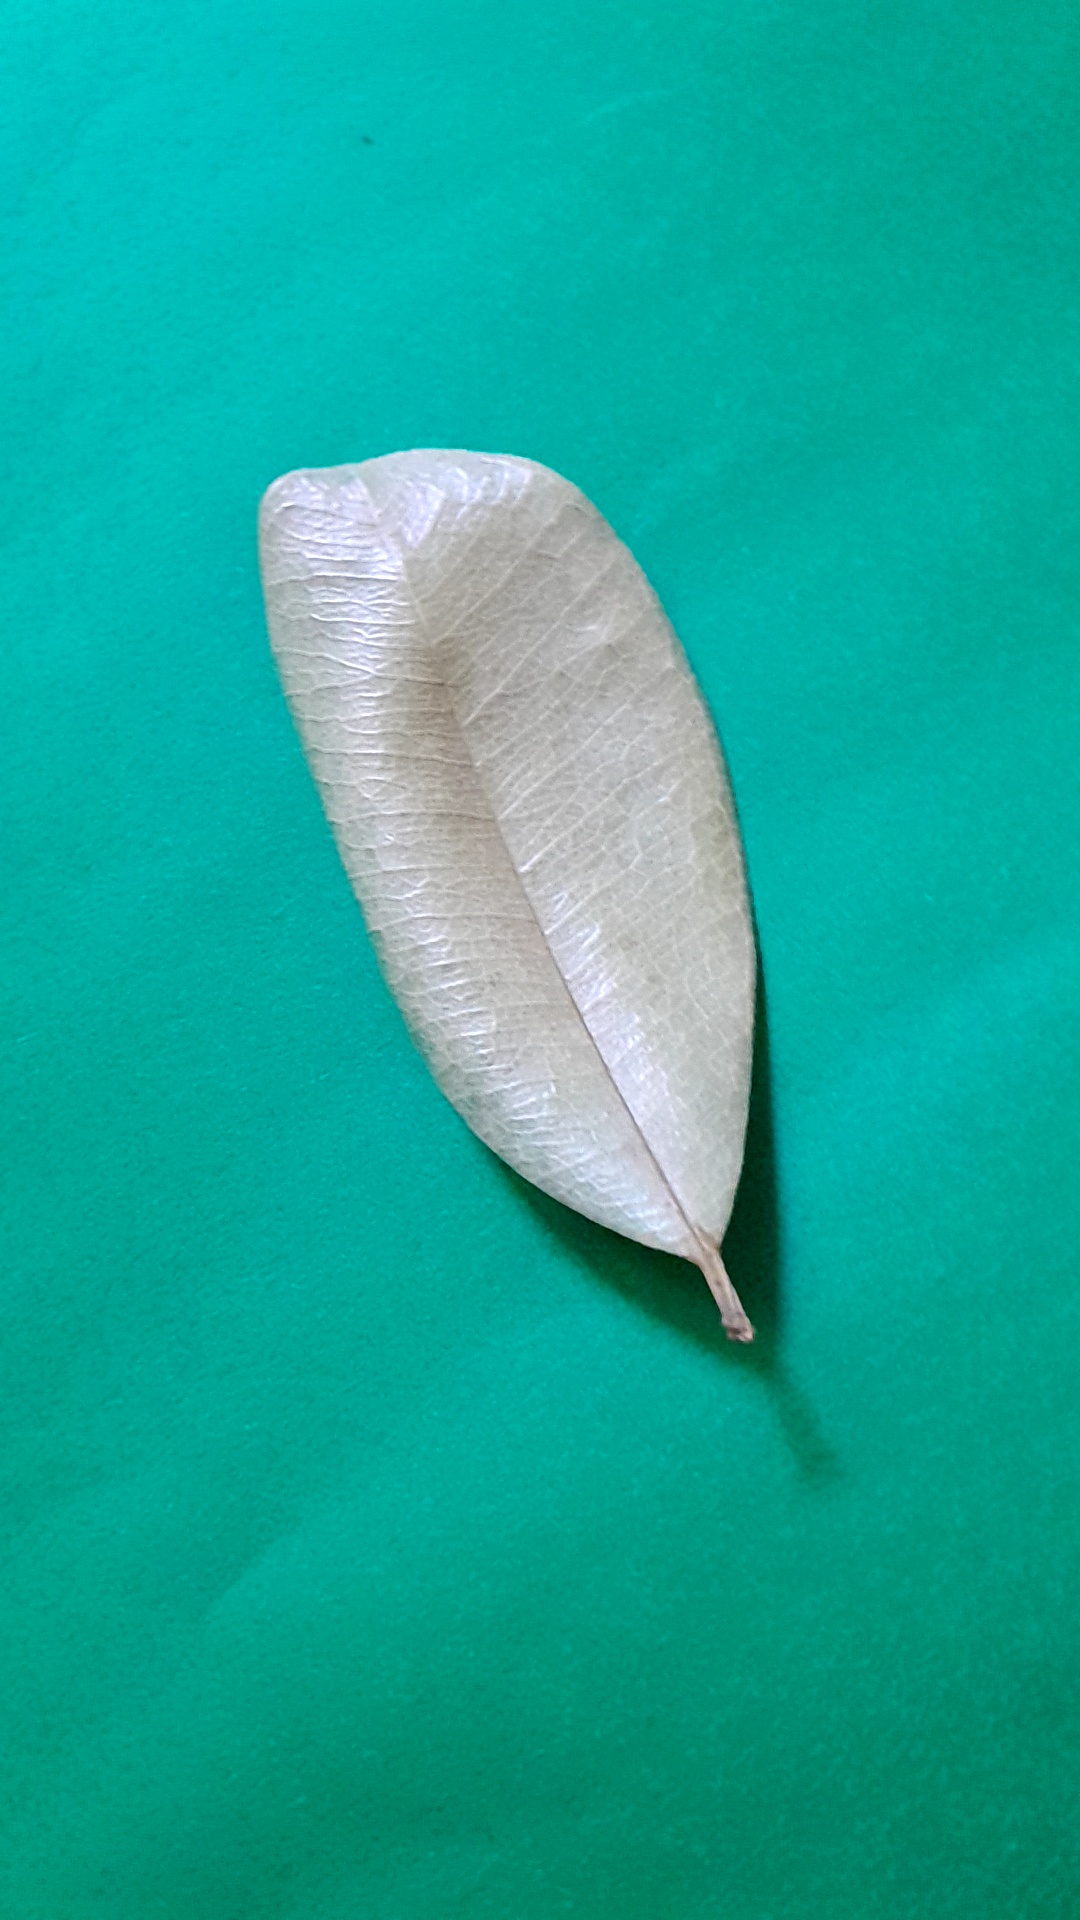
Label: Dry Leaf